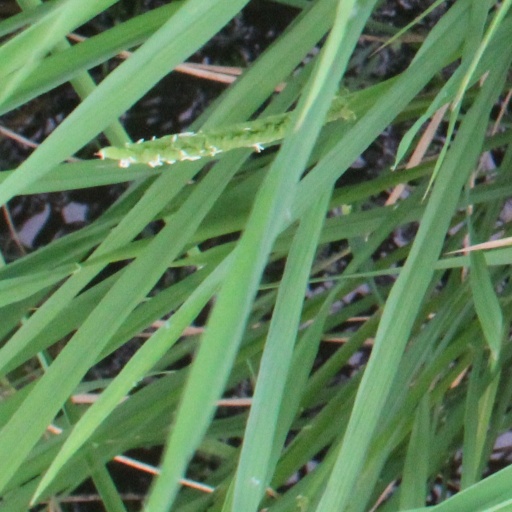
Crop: rice